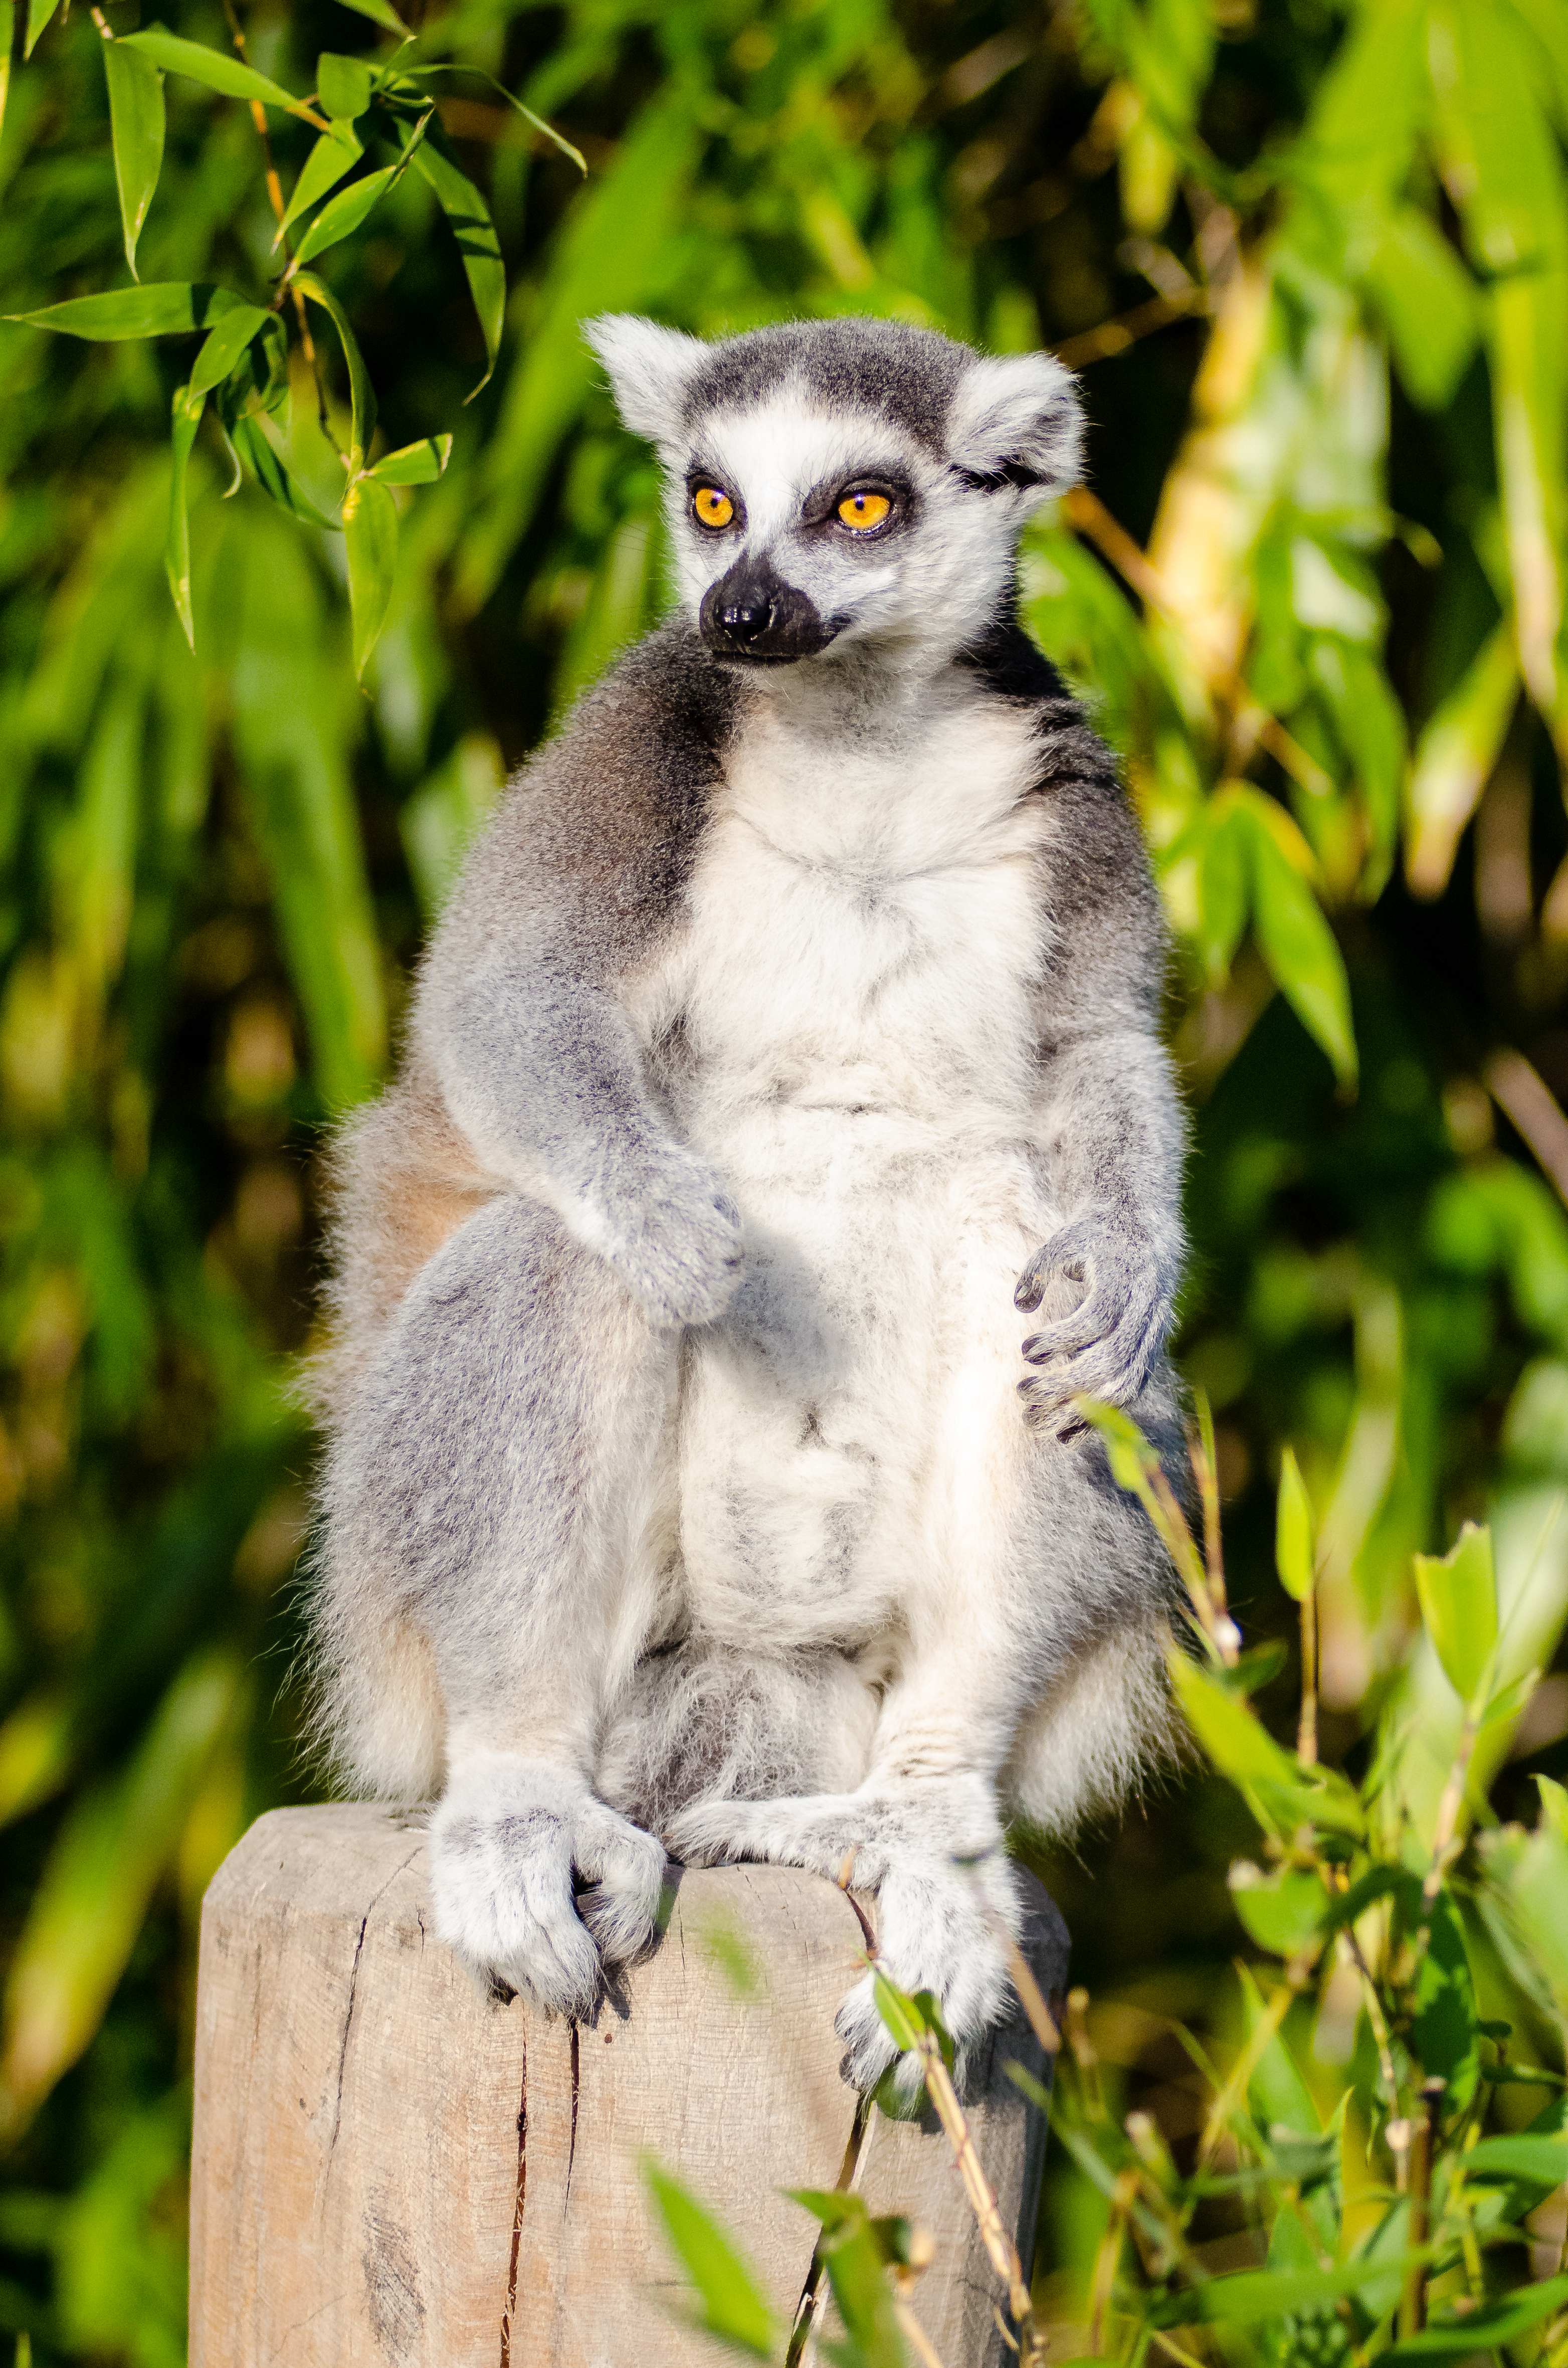
tree, bokeh, ring, feet, animal, cute, wildlife, zoo, fur, mammal, nikon, fauna, primate, world, eyes, festival, hands, animals, madagascar, vertebrate, tier, fell, augen, baum, adorable, lemur, d7000, niedlich, tailed, catta, katta, tierpart, madagaskar, fuse, gr n, s s, h nde